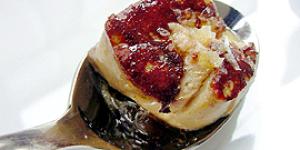
higado de pato fresco con mermelada de cafe